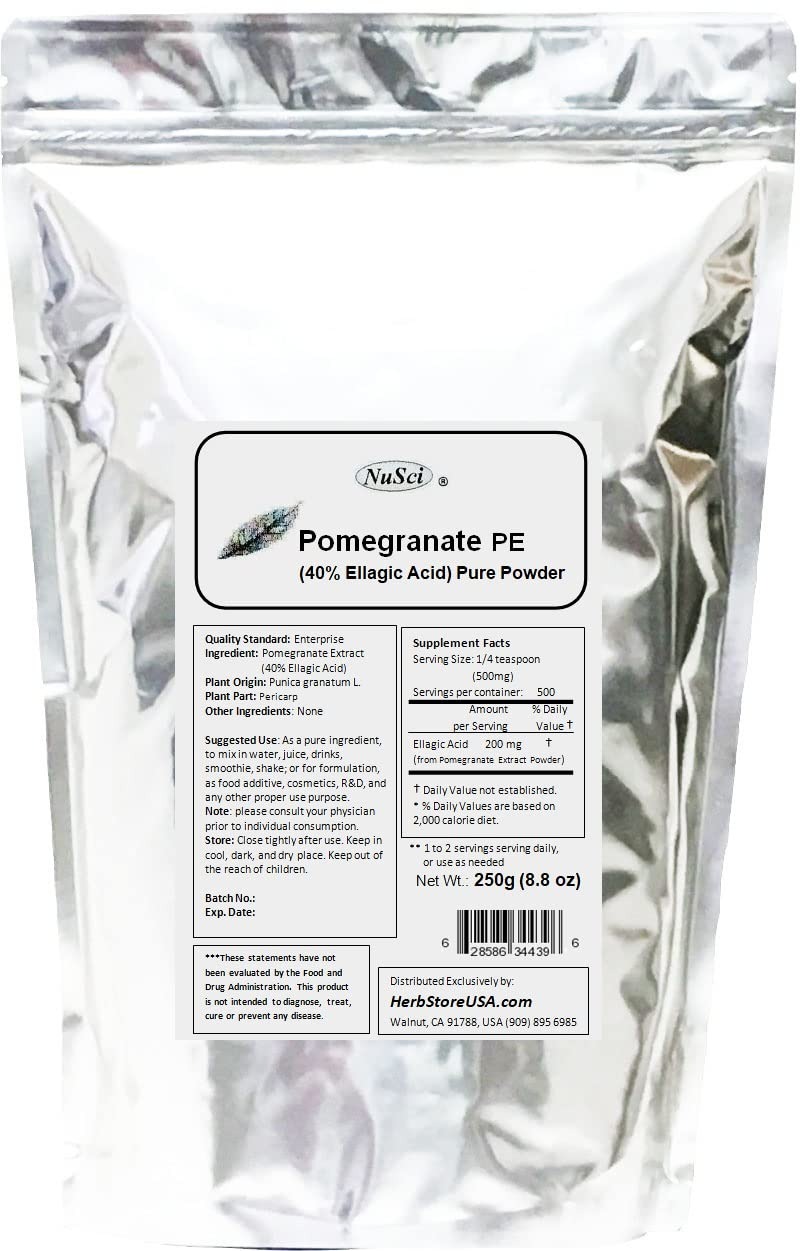
Item Name: NuSci Pomegranate Extract Powder standardized 40% Ellagic Acid 250 g
Bullet Point 1: Pomegranate Extract Powder 250 grams (8.8oz), Standardized 40% Ellagic Acid.
Bullet Point 2: NuSci brand. There is no other ingredients inside.
Bullet Point 3: Gray fine powder, characteristic taste, slightly soluble in water, characteristic odor. Store in cool and dry place, keep away from strong light and heat.
Bullet Point 4: Bulk Ingredient for food additive, formulation, health finish product R&D, cosmetic product, or any other proper purpose.
Bullet Point 5: Fresh, 1 to 1.5 years shelf life available.
Product Description: This is Pomegranate Extract Powder contains 40% Ellagic Acid.
Value: 8.8185
Unit: Ounce

Price: 39.95